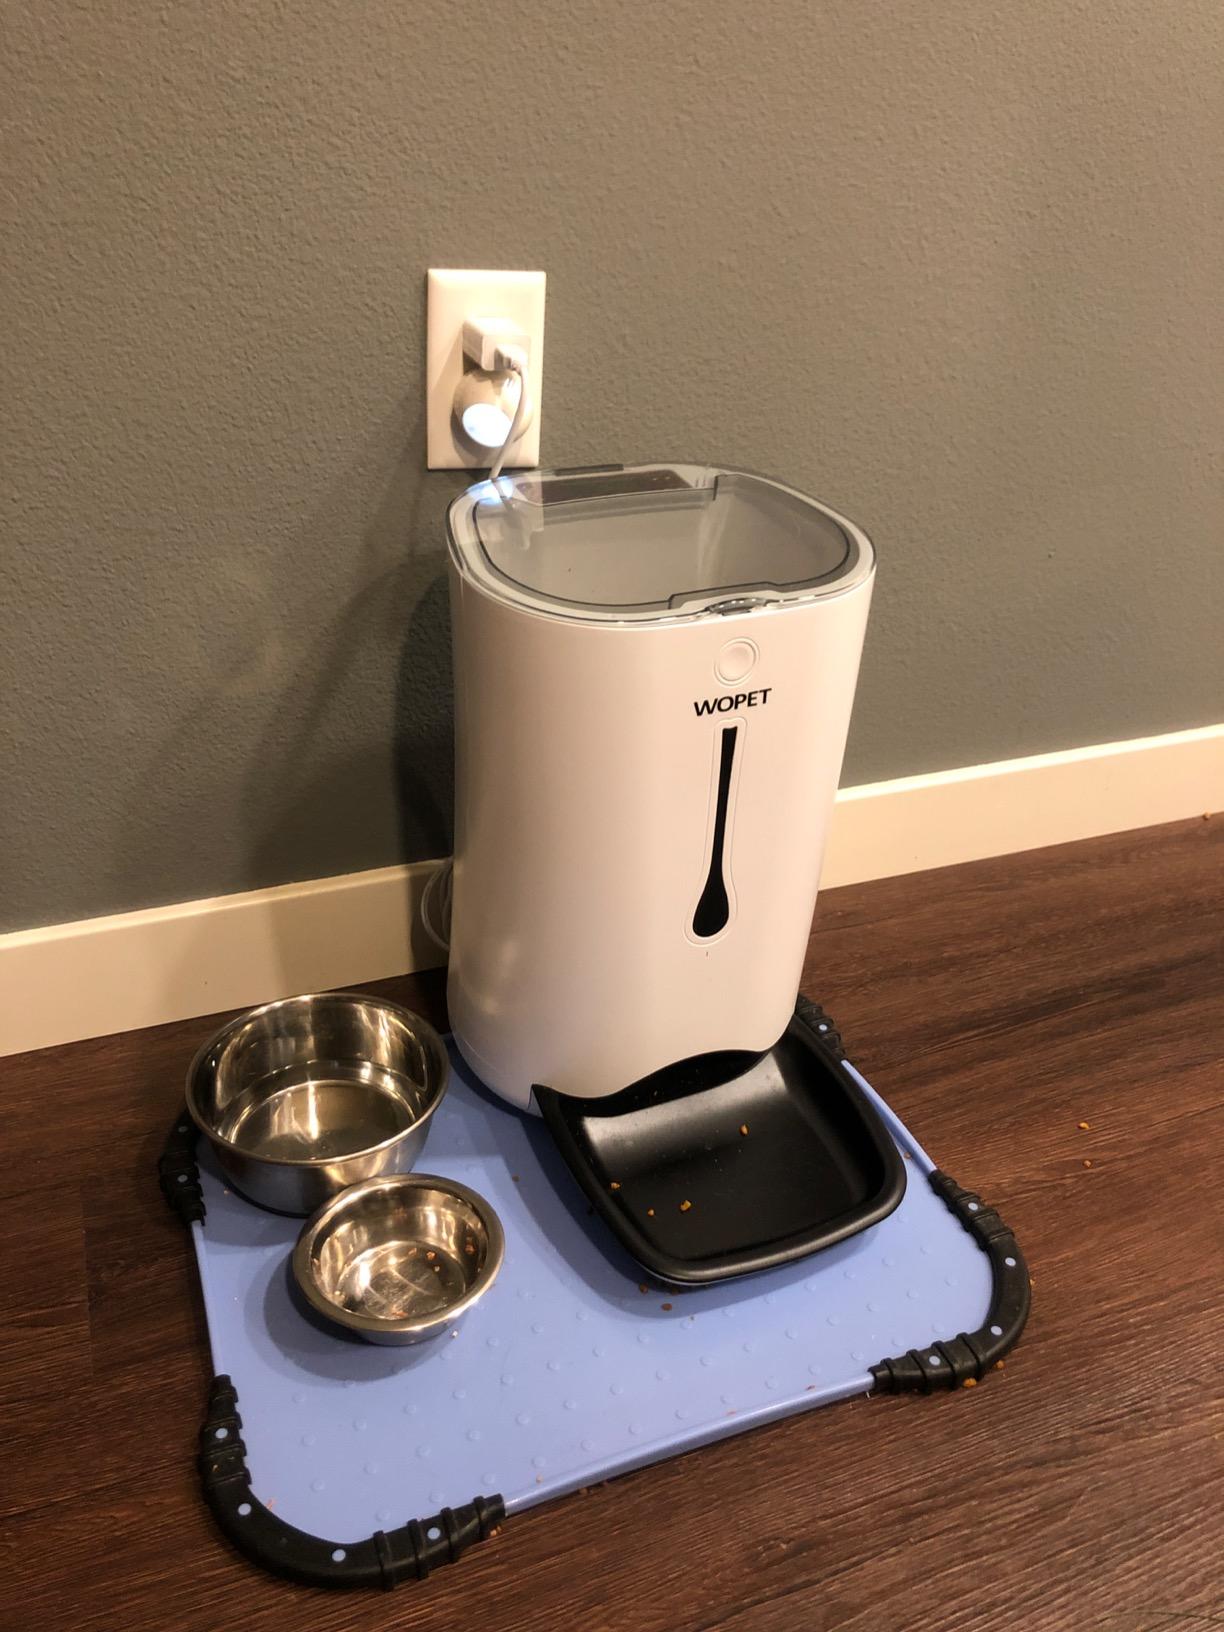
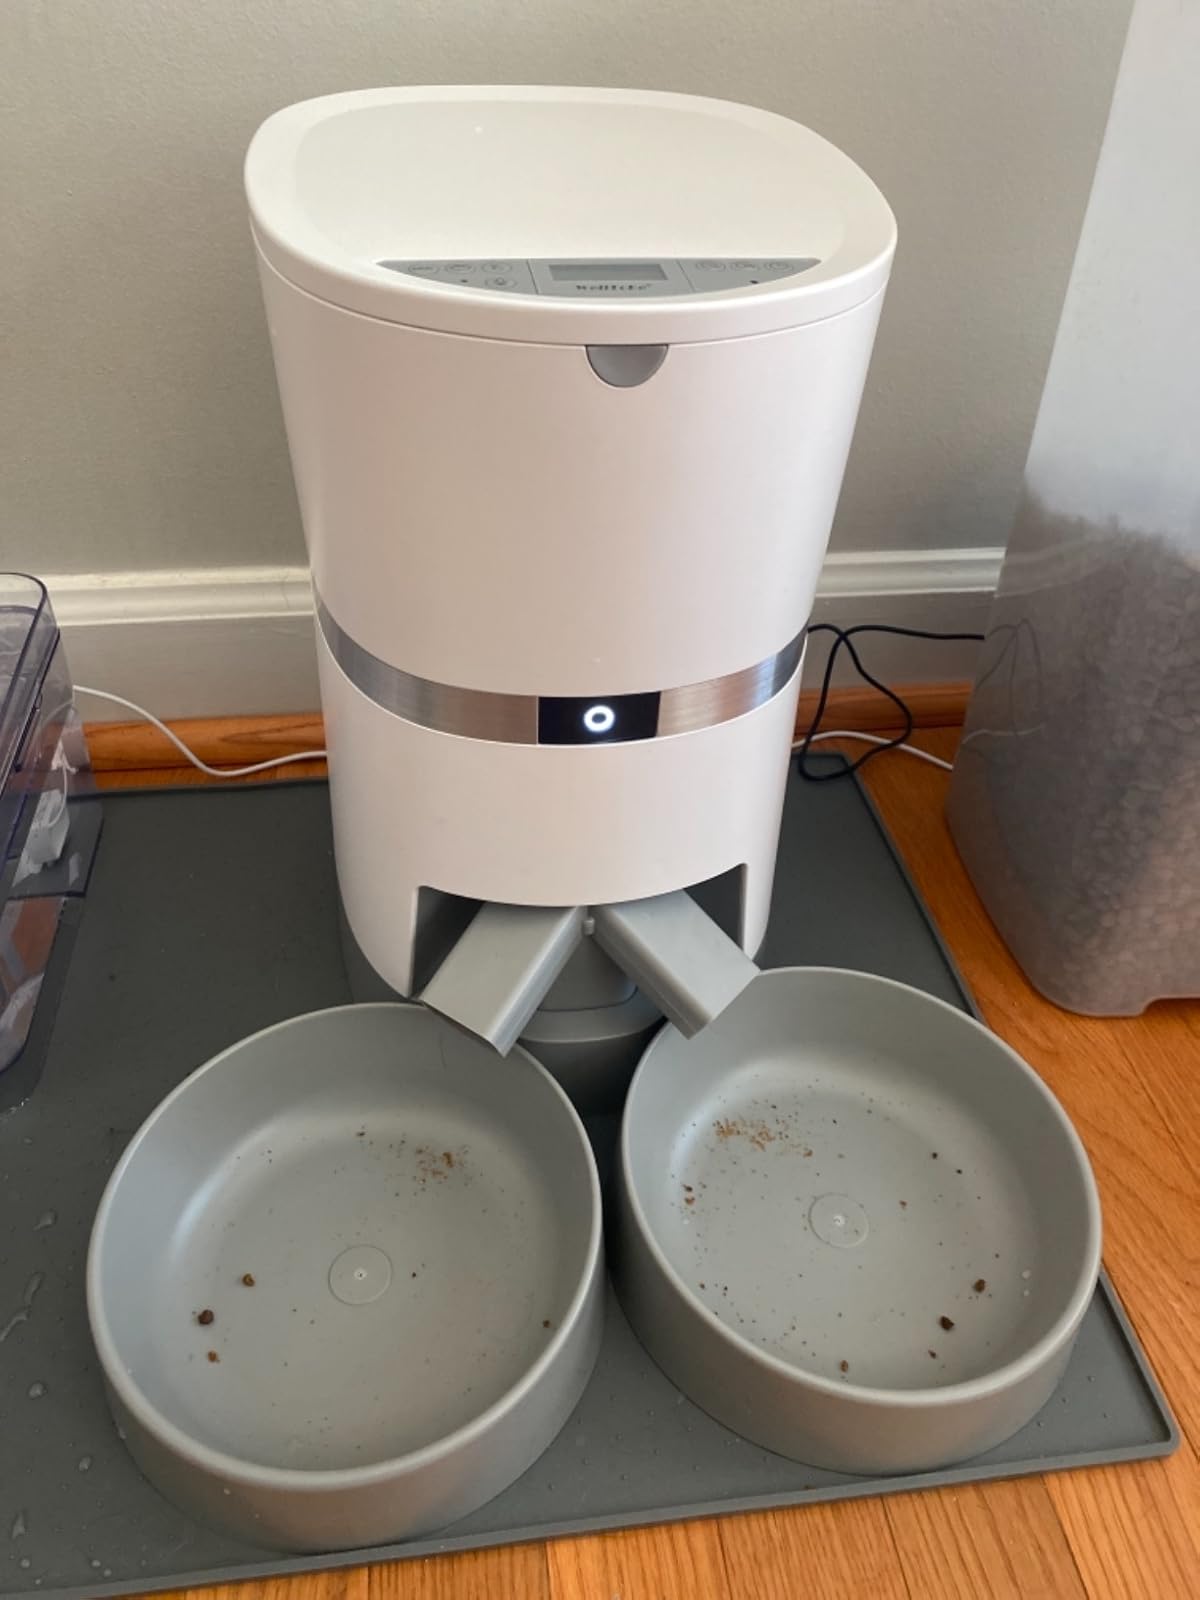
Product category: items_feeder
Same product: no